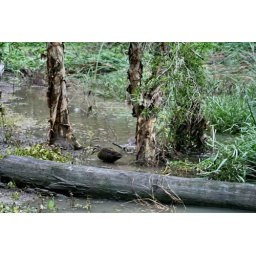
a duck on the flood river near brisbane